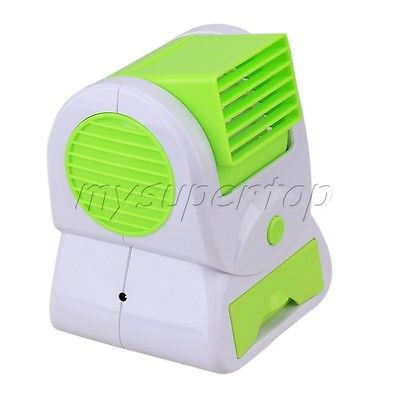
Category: fan